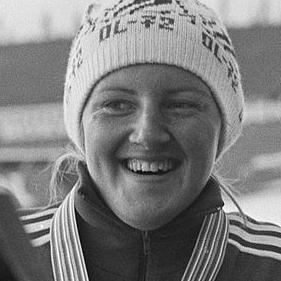
Age: 19